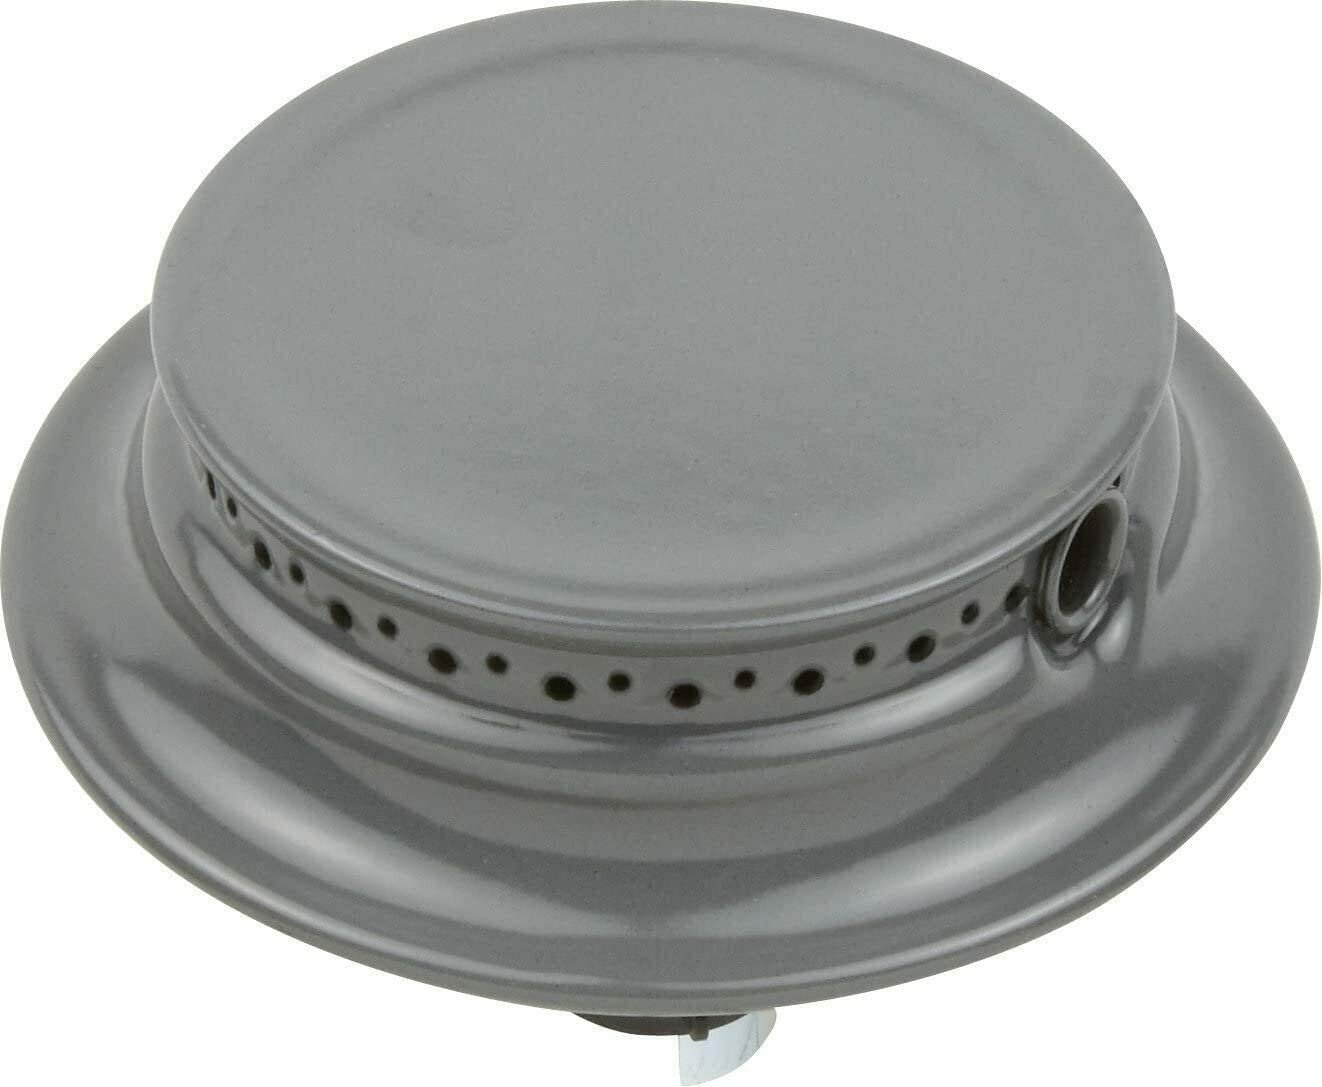
Global Solutions - Range Surface Burner Assembly EAP11741733 - PD00003456
Global Solutions USA Range Surface Burner Assembly Part Number EAP11741733 replaces CRG7500AAE JGR8750ADW MGR5755ADW Compatible with Whirlpool Maytag KitchenAid Jenn-Air Amana Magic Chef Admiral Norge Roper and others This is not a Whirlpool OEM product. Use of the Manufacturers trade names and logos are the registered trademarks of their respective owners. Any use of the Manufacturers brand name, part numbers or model designation for this product is made solely for purposes of demonstrating and for identification compatibility and are displayed for descriptive purposes only. Use of them does not associated with, imply any affiliation or endorsement by any manufacturer. Compatible with CGS3760ADW 3127WTV 8351VV CGR3740ADW 6498VTV 8241RV MGR5770BDW CGR3742BDW FCG20500W 3468VRV MGS5870ADW PGR5715BDW CBR3765AGC JGR8850BDW MGR4410BDW MGR5870ADW 3115PUV 3468VTV 3488VVV CGR3740BDW CGR3760ADW CGR3760BDW CPM9841A689DG ABR3740AGW CCG2421W CG34700ADV CG34700BDV CHG9800AAE CRG9800AAE DCF3315AW JGR8750BDW MGR4450BDW C31315VBV CRG7500CAE FCG20600W MGR5720ADW MGR5755BDW 3488VTV 34MN-3TKVW-EV 7498VTV 8361RV CG3177VRV CG3177VUV CKM9641W589RGC CSG7000BAE CSG9000BAE FCG20100W FCG20510W MGC5430ADW MGR4410ADW MGR5775ADW MGR5880BDW 31315VAV 31315VBV 3187VRV 8341VV C31113WAVP CCG2521W CG3478VVV CKM9641W580RW CM9641W590R CRG9800BAE CRG9800CAE FCG2042W GA3488VVV GM3167WUV H3478VVV JG3127WTV MBR5750AGW MGR4450ADW MGR5780BDW 24MA-7CKXWV8 24MN-7CKXWV8 31315WAV 3167VTV 3167VUV 3187VTV 3187VUV 32315VAV 3488VRV 3488VVS-N 34MA-3TKVW-EV 34MA-5TKVW-EV 34MN-5TKVW-EV 68-2534-40 68-2558-40 68-255850 68-2563-87 68-2593-80 68-2593-81 68-2593-87 687AM-TKSAW 687WM-TKSAW 7498VAV 7498VRV 7498VVV A3488VRV and more Fast and easy to Install - Kit Was Specialized to Fit For Most Top Brand Range No Questions Asked Money Back Guarantee. Proud USA Based Company. GLOBAL Grade Premium Surface Burner Assembly - Meets or Exceeds OEM Specifications Quality. Comes Brand New in Original Retail Packaging Global Solutions USA Range Surface Burner Assembly Part Number EAP11741733 replaces CRG7500AAE JGR8750ADW MGR5755ADW Check Description for Model Compatibility. Compatible With Most Whirlpool Range including MGR5750ADW 31213WAV MGR5770ADW CGR1420BDW 3468VVV PGR5710BDW MGR4452BDW CGR3742CDW MGR5710ADW MGRH752BDW MGR5729ADW MGR4411BDW CSG9000CAE JGR8850ADW PGR4410BDW CHG9800BAE PGR4410CDW 6498VRV C31113WAV MGS5770ADW 6498VVV CRG9700CAE MGR5730BDW Compatible with Whirlpool Maytag KitchenAid Jenn-Air Amana Magic Chef Admiral Norge Roper and others
Brand: Global Solutions USA
Category: Home & Garden > Kitchen & Dining > Kitchen Appliance Accessories > Cooktop, Oven & Range Accessories